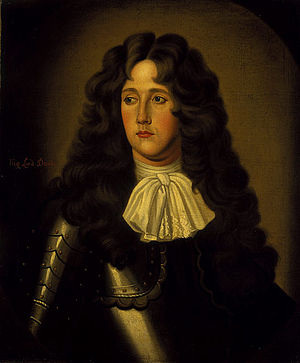
Skotlands historie / Tidlig moderne tid / Afsættelsen af Jakob VII
John Graham, også kaldet for «Bonnie Dundee», gjorde oprør til støtte for den afsatte katolske konge Jakob VII.
Skotlands historie kan afgrænses til den sidste istid for omkring 10.000 år siden, selv om den menneskelige befolkning i Nordeuropa inklusive nutidens Skotland strækker sig ind i forrige mellemistid.